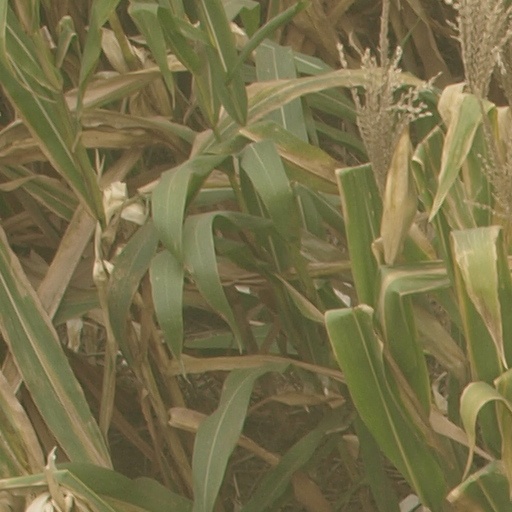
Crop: maize; corn